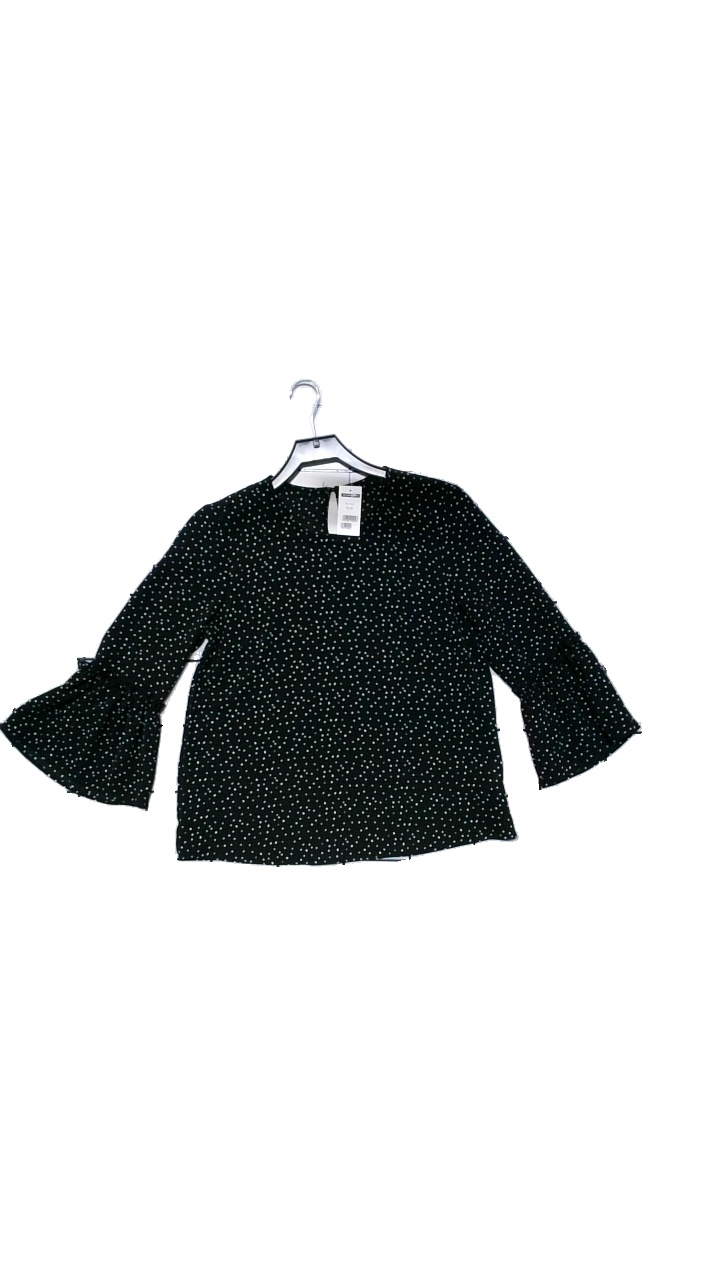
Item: Blouse (Ladies)
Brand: Kappahl
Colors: White, Black
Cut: Regular, Loose
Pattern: Dots
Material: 94% polyester, 6% elastane
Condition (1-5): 4
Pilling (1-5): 4
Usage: Reuse
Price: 50-100